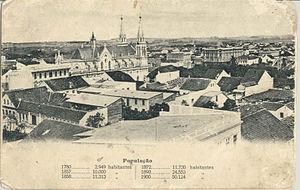
L’histoire de Curitiba se compose de nombreuses périodes ayant mené à sa création.